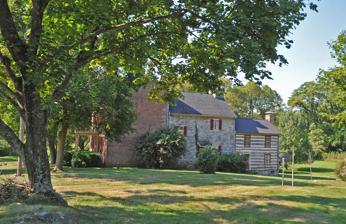
Building: John, David, and Jacob Rees House
Country: United States of America
Year built: 1761
Historic house in West Virginia, United States United States historic place John, David, and Jacob Rees House U.S. National Register of Historic Places 2009 Show map of West Virginia Show map of the United States Location Off U.S. Route 11, Bunker Hill, West Virginia Coordinates 39°18′47″N 78°5′53″W / 39.31306°N 78.09806°W / 39.31306; -78.09806 Area 3 acres (1.2 ha) Built 1761, 1791, c. 1855 Architect John Rees, others Architectural style Greek Revival, Federal NRHP reference No. 84003495 Added to NRHP January 12, 1984 John, David, and Jacob Rees House , also known as Lefevre Farm, is a historic home located at Bunker Hill , Berkeley County, West Virginia . It is an L-shaped, log, stone-and-brick dwelling on a stone foundation.  It measures 45 feet wide by 70 feet deep, and was built in three sections, the oldest, three-bay log section dating to about 1760.  The two-story, three-bay rubble stone section is in the Federal style and built in 1791.  The front section was built about 1855 and is a five-bay-wide, 2 + 1 ⁄ 2 -story building in the Greek Revival style.  Also on the property is a small stone spring house and log barn. It was listed on the National Register of Historic Places in 1984. References